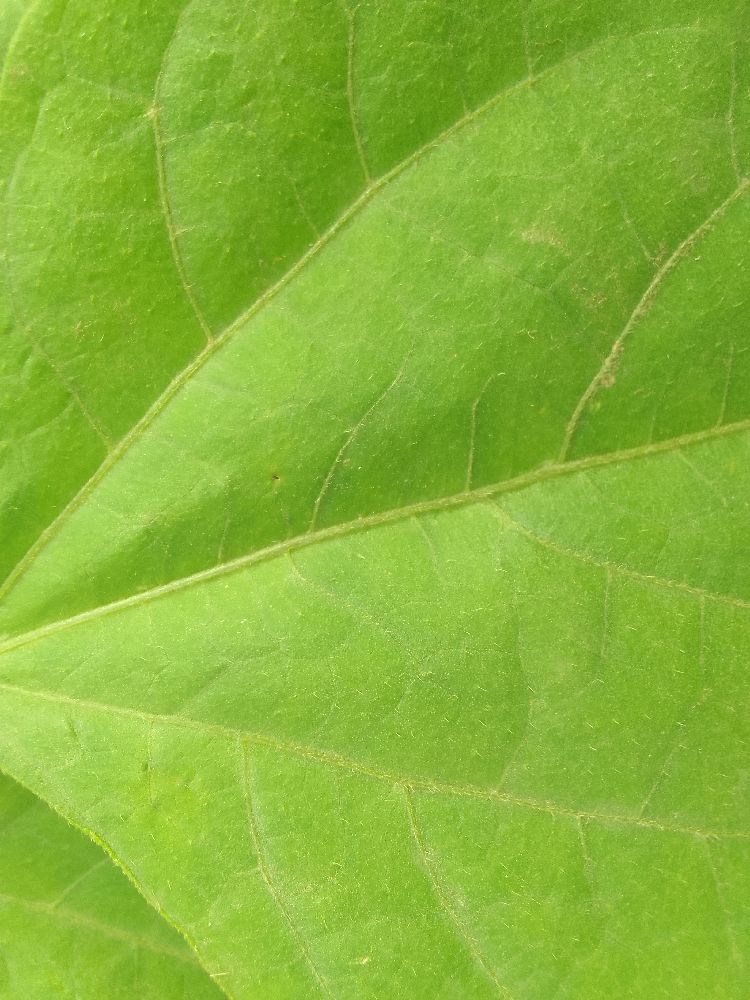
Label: healthy